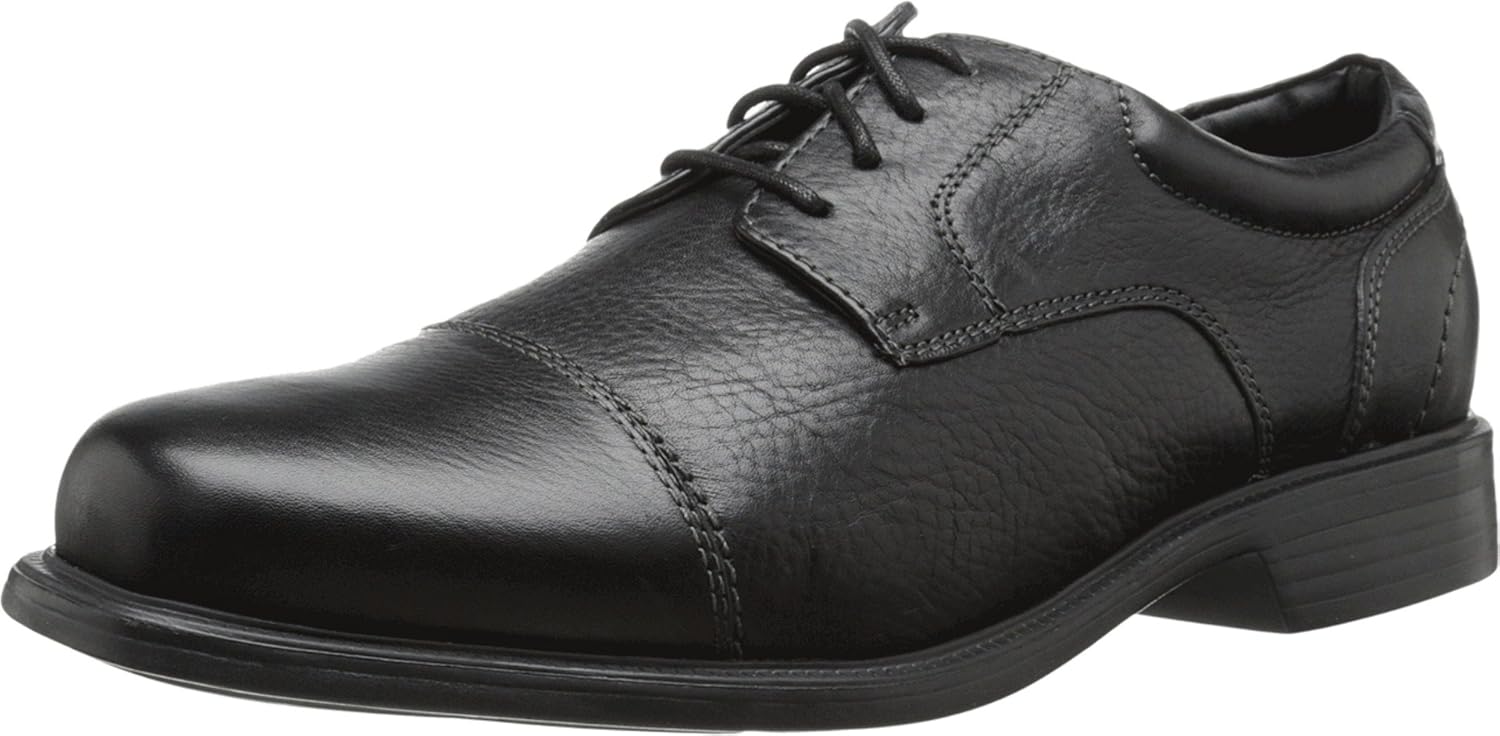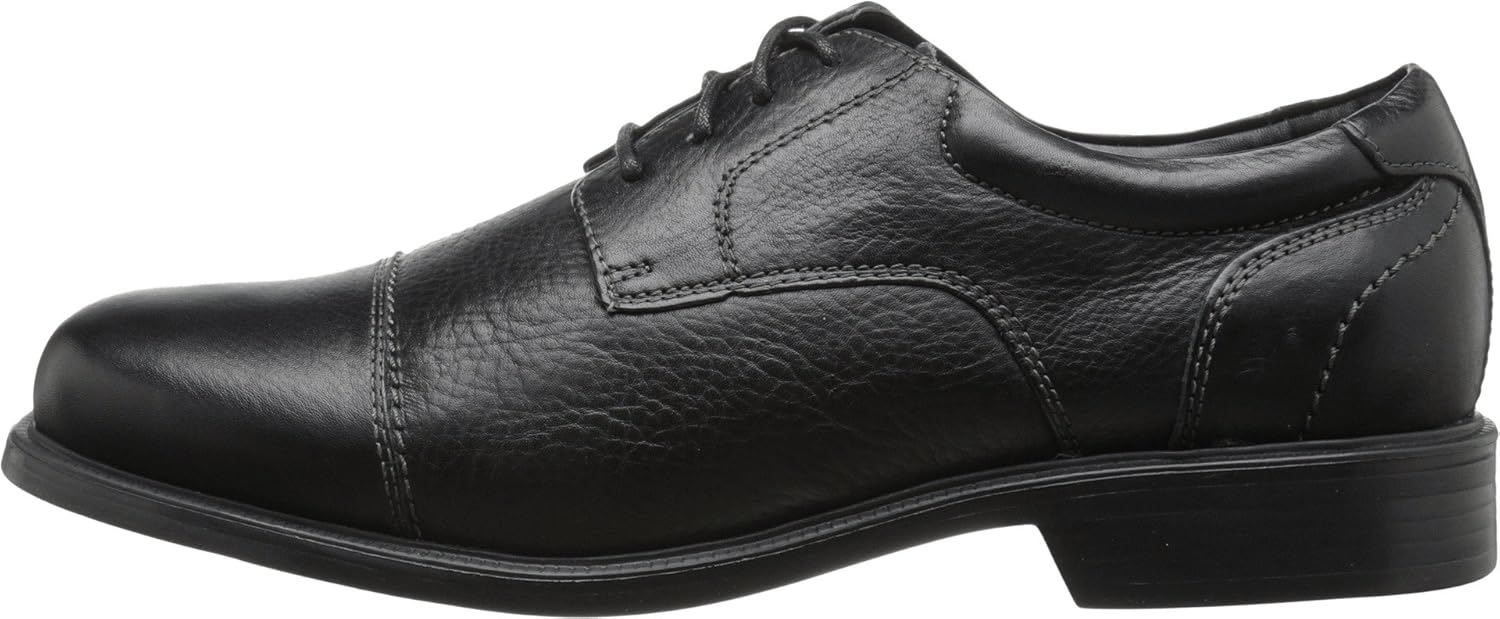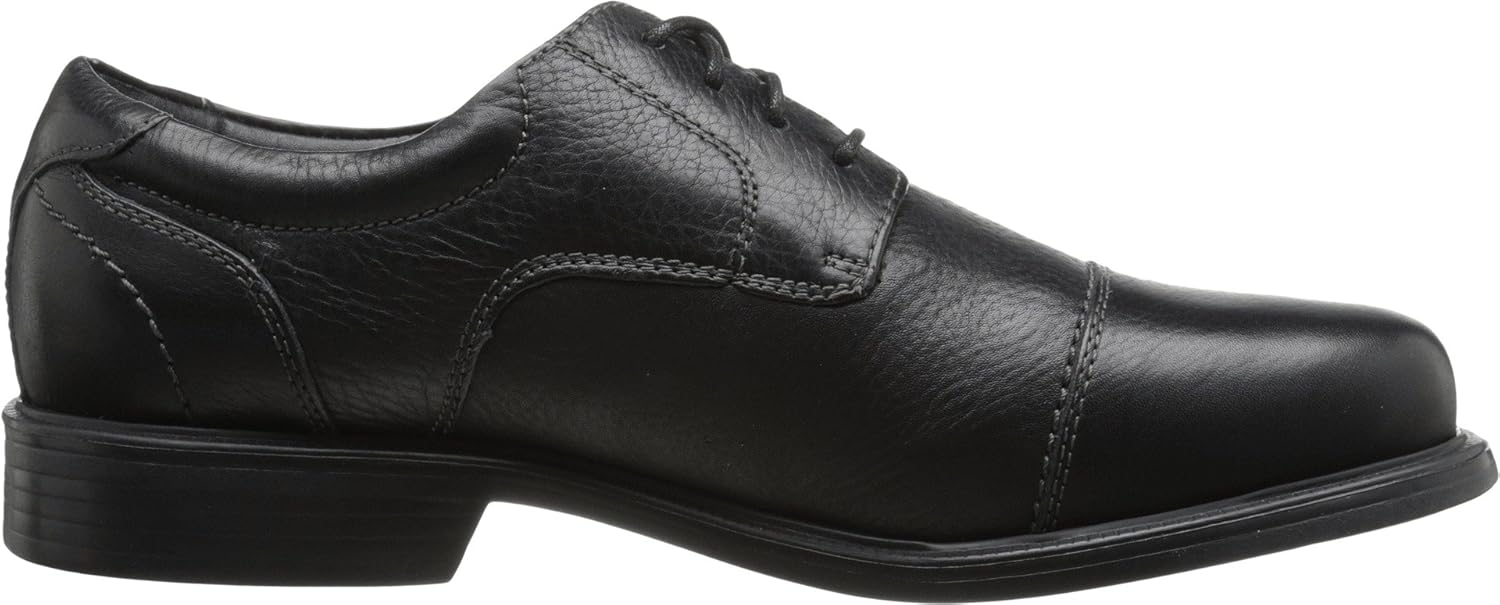
Florsheim Men's Freedom Cap Oxford
Category: AMAZON FASHION
In 1892, Milton Florsheim began producing shoes in a small factory located in Chicago, Illinois. The first pairs of Florsheim shoes made by Milton and his father, Sigmund, were a remarkable combination of style, comfort and high quality workmanship. This tradition continues today with the Florsheim family's commitment to producing trend-right, high quality footwear. Florsheim shoes are always available in a wide range of sizes and widths.
Features: 100% Leather | Imported | Leather sole | Heel measures approximately 1.5" | Breathable leather lining | Flexible sole | Non-marking outsole | Fully cushioned footbed with memory foam | Memory foam insole